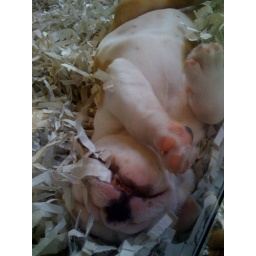
an english bulldog puppy in the window of a pet store that couldn't be ANY cuter!